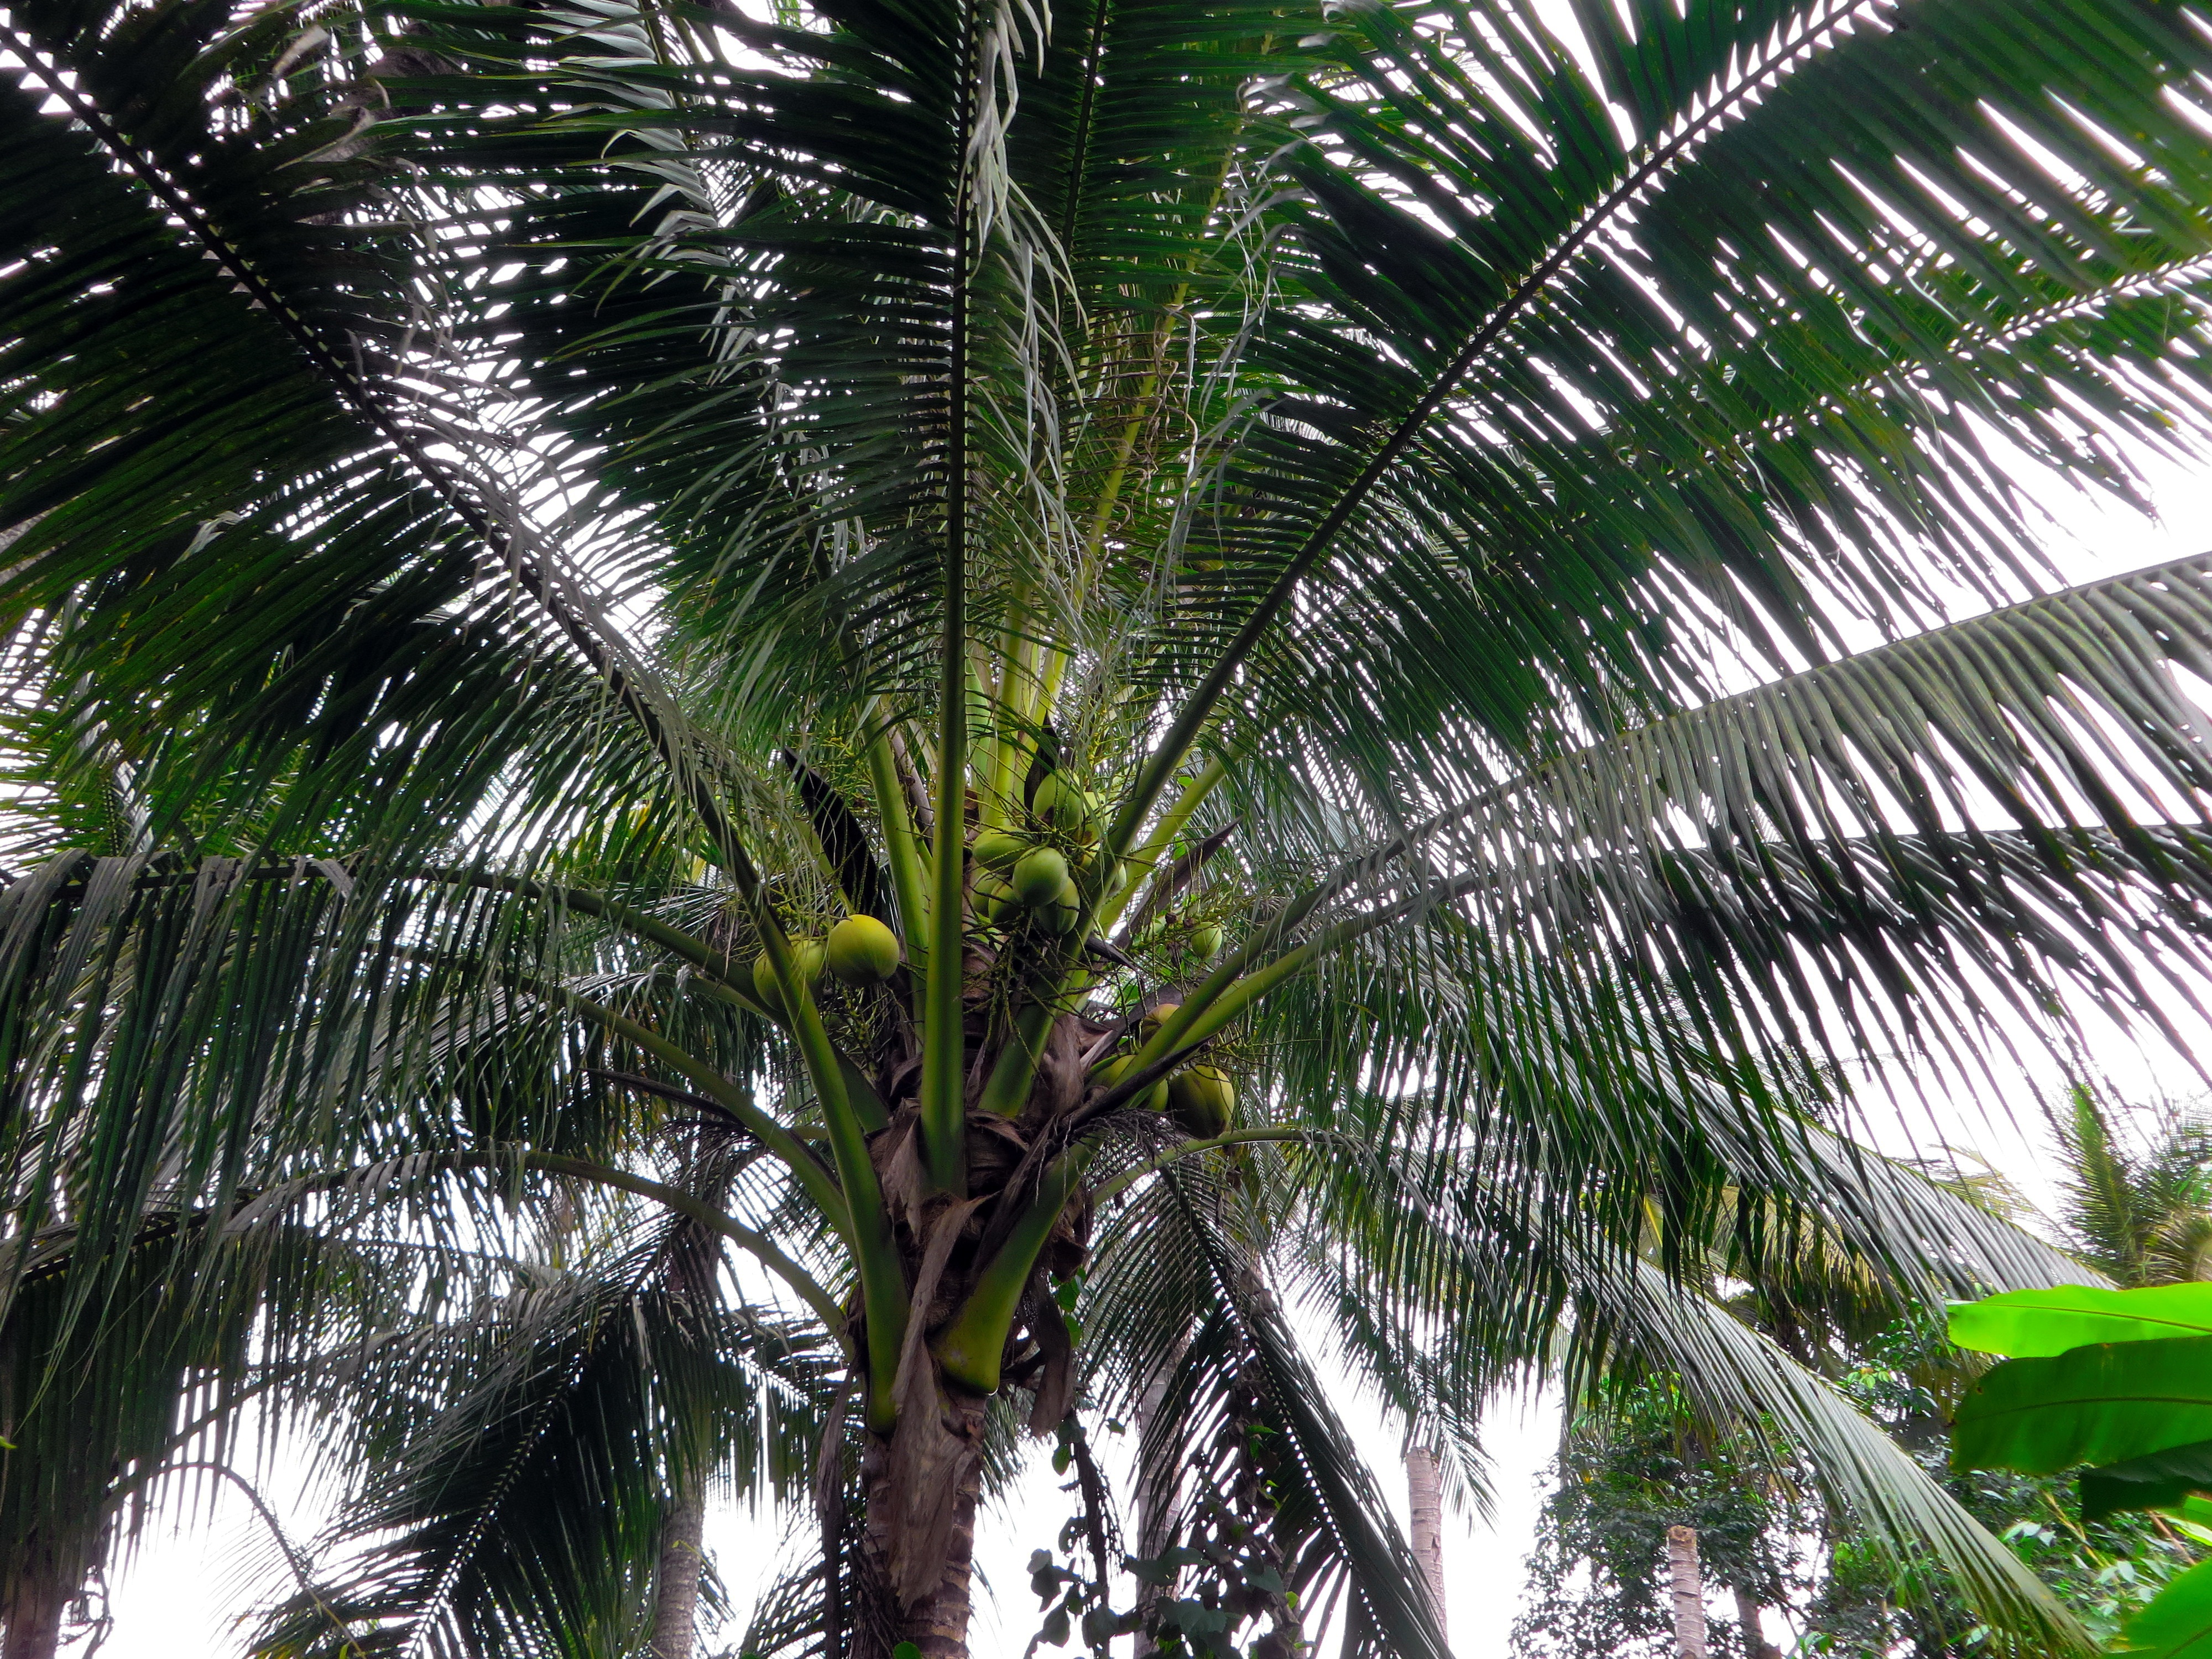
tree, branch, plant, flower, food, jungle, produce, asia, botany, coconut, rainforest, laos, tropics, flowering plant, date palm, woody plant, land plant, arecales, palm family, borassus flabellifer, elaeis, stipe, alimantation